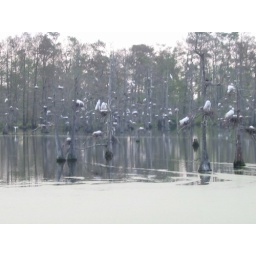
Those aren't plastic grocery bags caught in trees. Those are egrets.